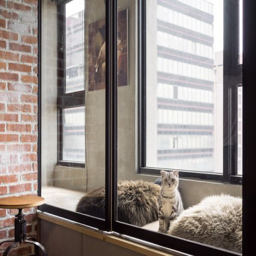
just off the dining room is the cat den , a space for them to play and sleep .